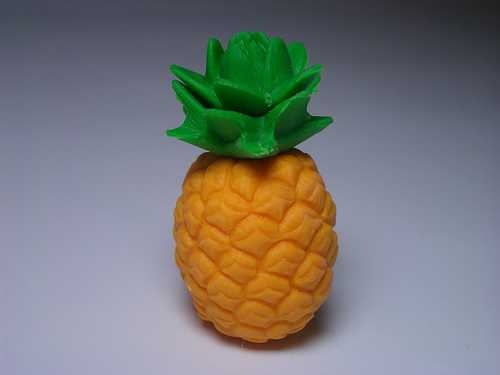
Label: Pineapple